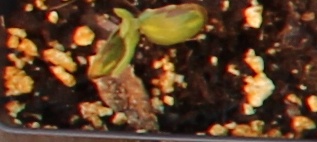
Label: Soybean